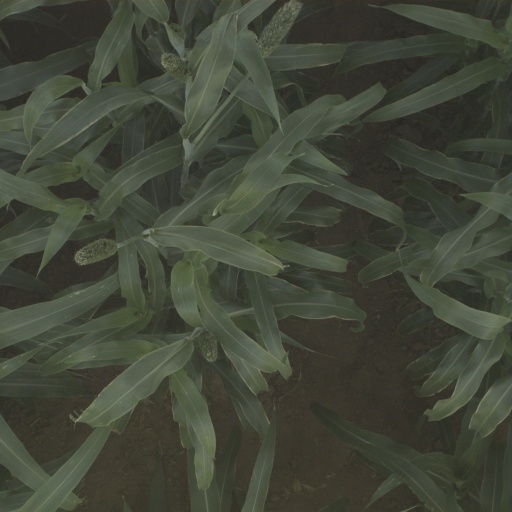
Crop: sorghum